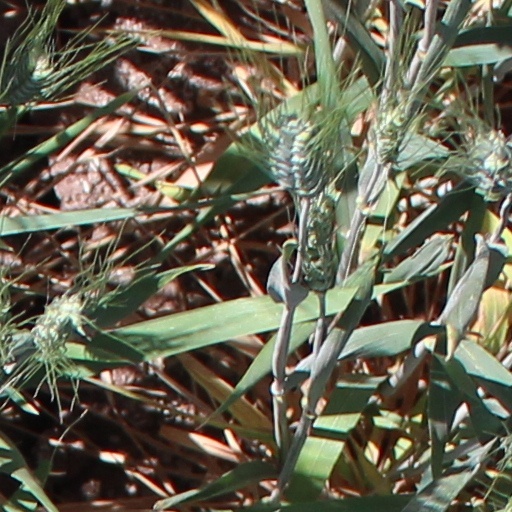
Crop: wheat